Gerard Piqué

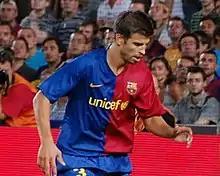
Piqué during the 2008 Joan Gamper Trophy

On 27 May 2008, Piqué signed a four-year contract with Barcelona, with a €5 million buy-out clause. Barcelona paid a £5 million fee for the player. He expressed his joy at re-signing with his boyhood club, although he admitted he had enjoyed his spell at Manchester United: